History of juggling

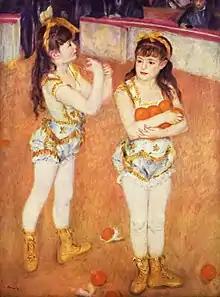
Pierre-Auguste Renoir, "Acrobats at the Cirque Fernando (Francisca and Angelina Wartenberg)" (1879)

Guhl and Koner, in "The Life of the Greeks and Romans", describe the jugglers of ancient Greece: